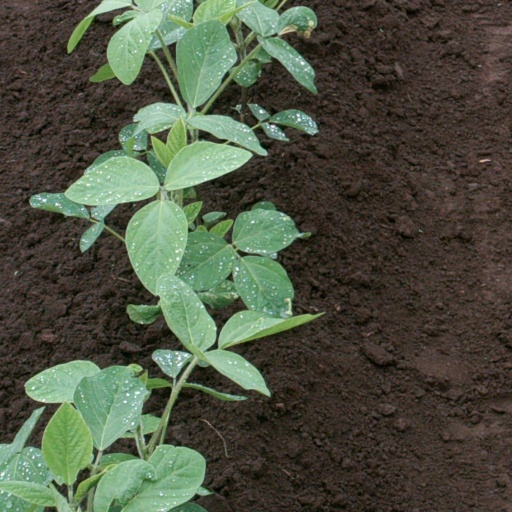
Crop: soybean